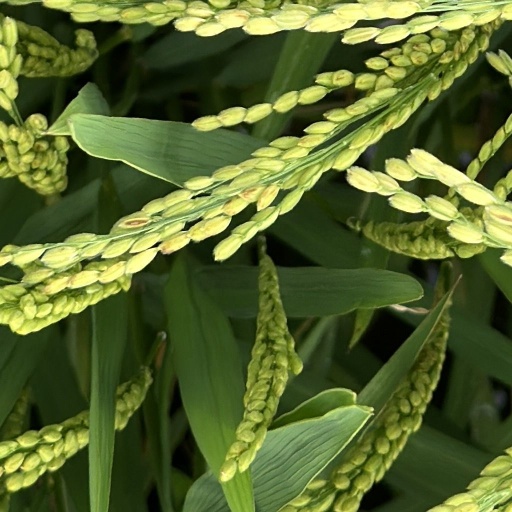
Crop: rice